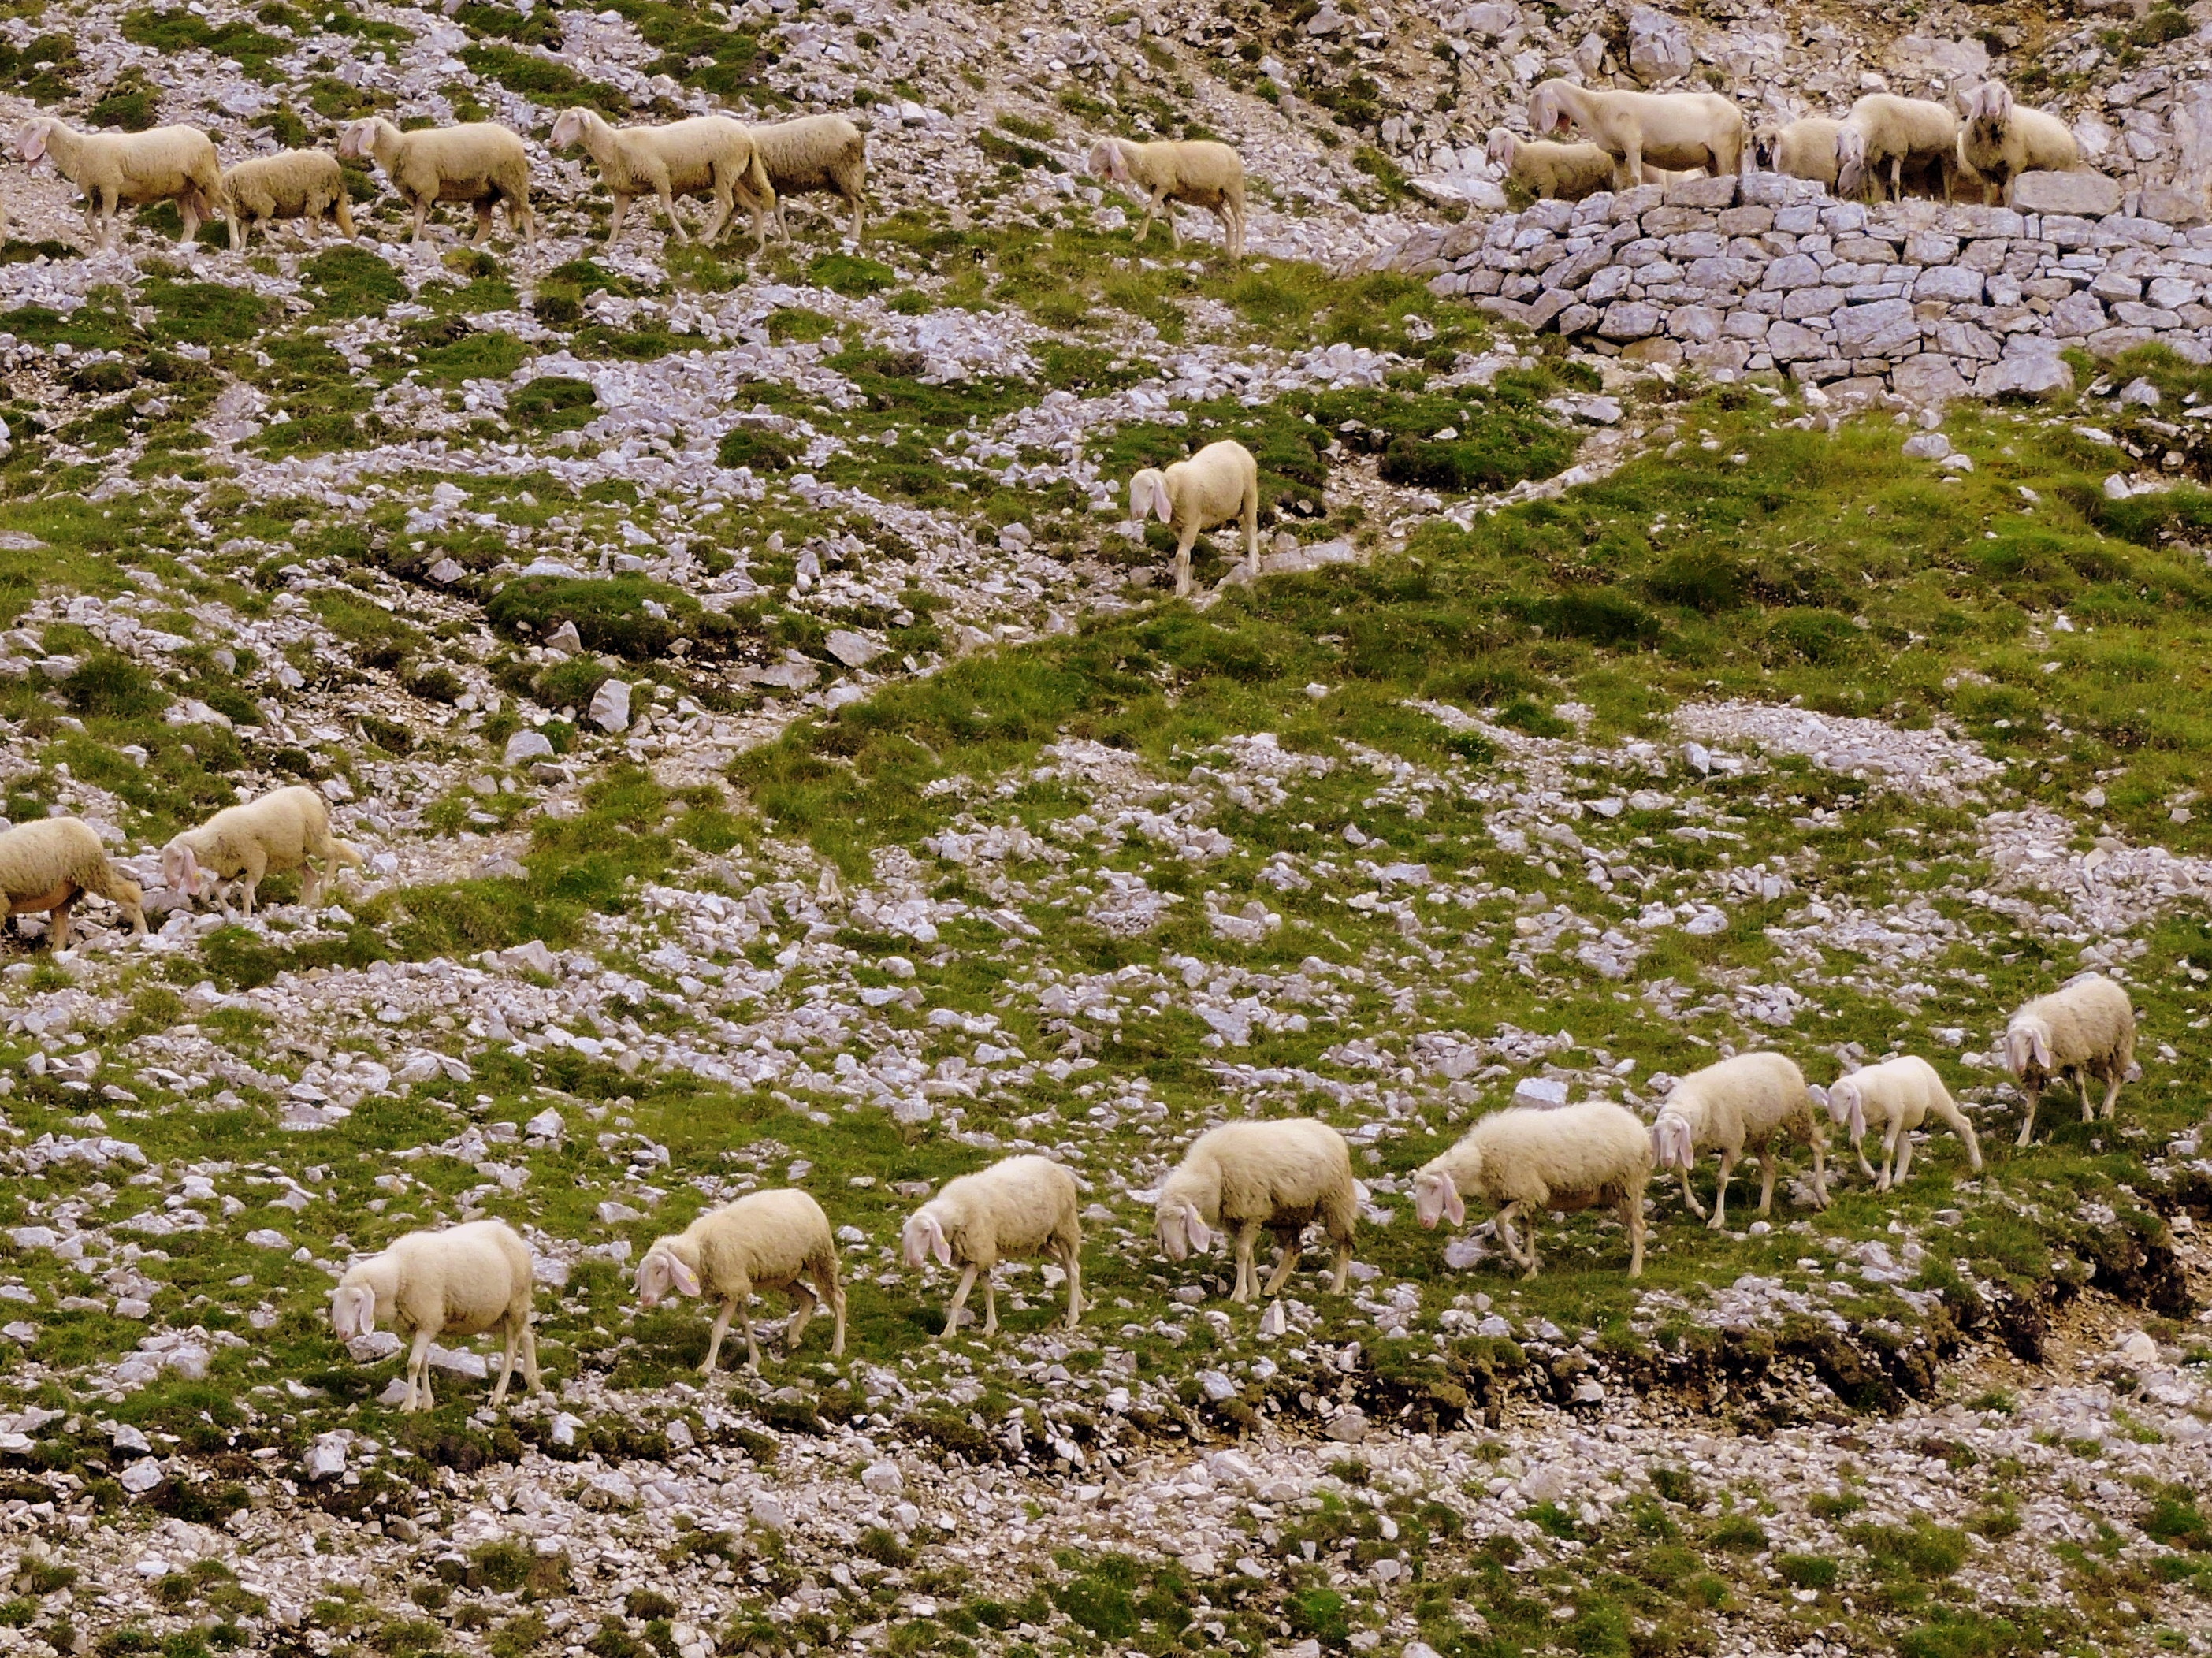
grass, row, field, meadow, flower, animal, flock, wildlife, herd, pasture, grazing, sheep, mammal, fauna, mountain goat, grassland, plateau, sheeps, tundra, cow goat family